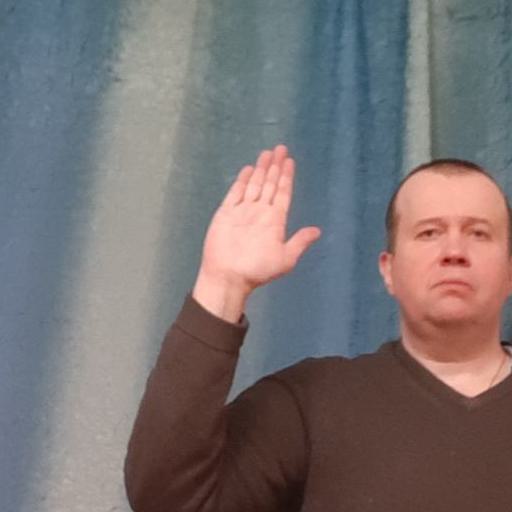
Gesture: stop